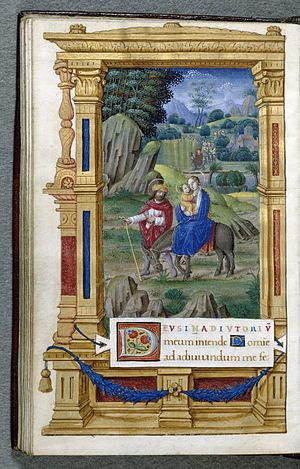
Jean Pichore est un peintre enlumineur et imprimeur dont l'activité est attestée entre 1502 et 1521 à Paris.